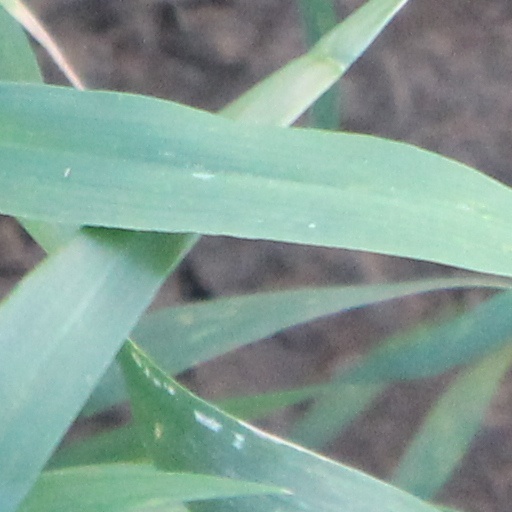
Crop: wheat